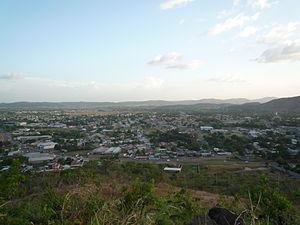
Upata est une ville de l'État de Bolívar au Venezuela, chef-lieu de la municipalité de Piar. La ville est fondée le 7 juillet 1762.